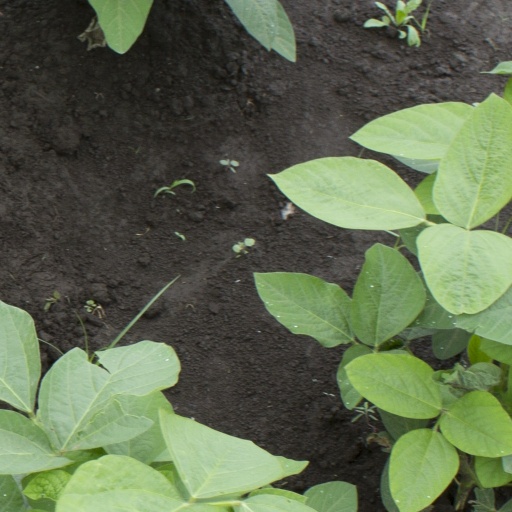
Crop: soybean